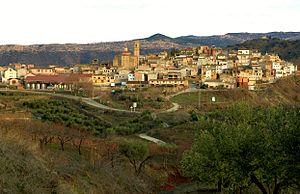
Gratallops est une commune de la province de Tarragone, en Catalogne, en Espagne, de la comarque de Priorat.